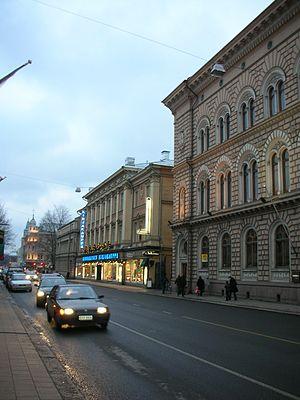
La rue du château est une des rues du plan hippodamien du centre de Turku en Finlande.